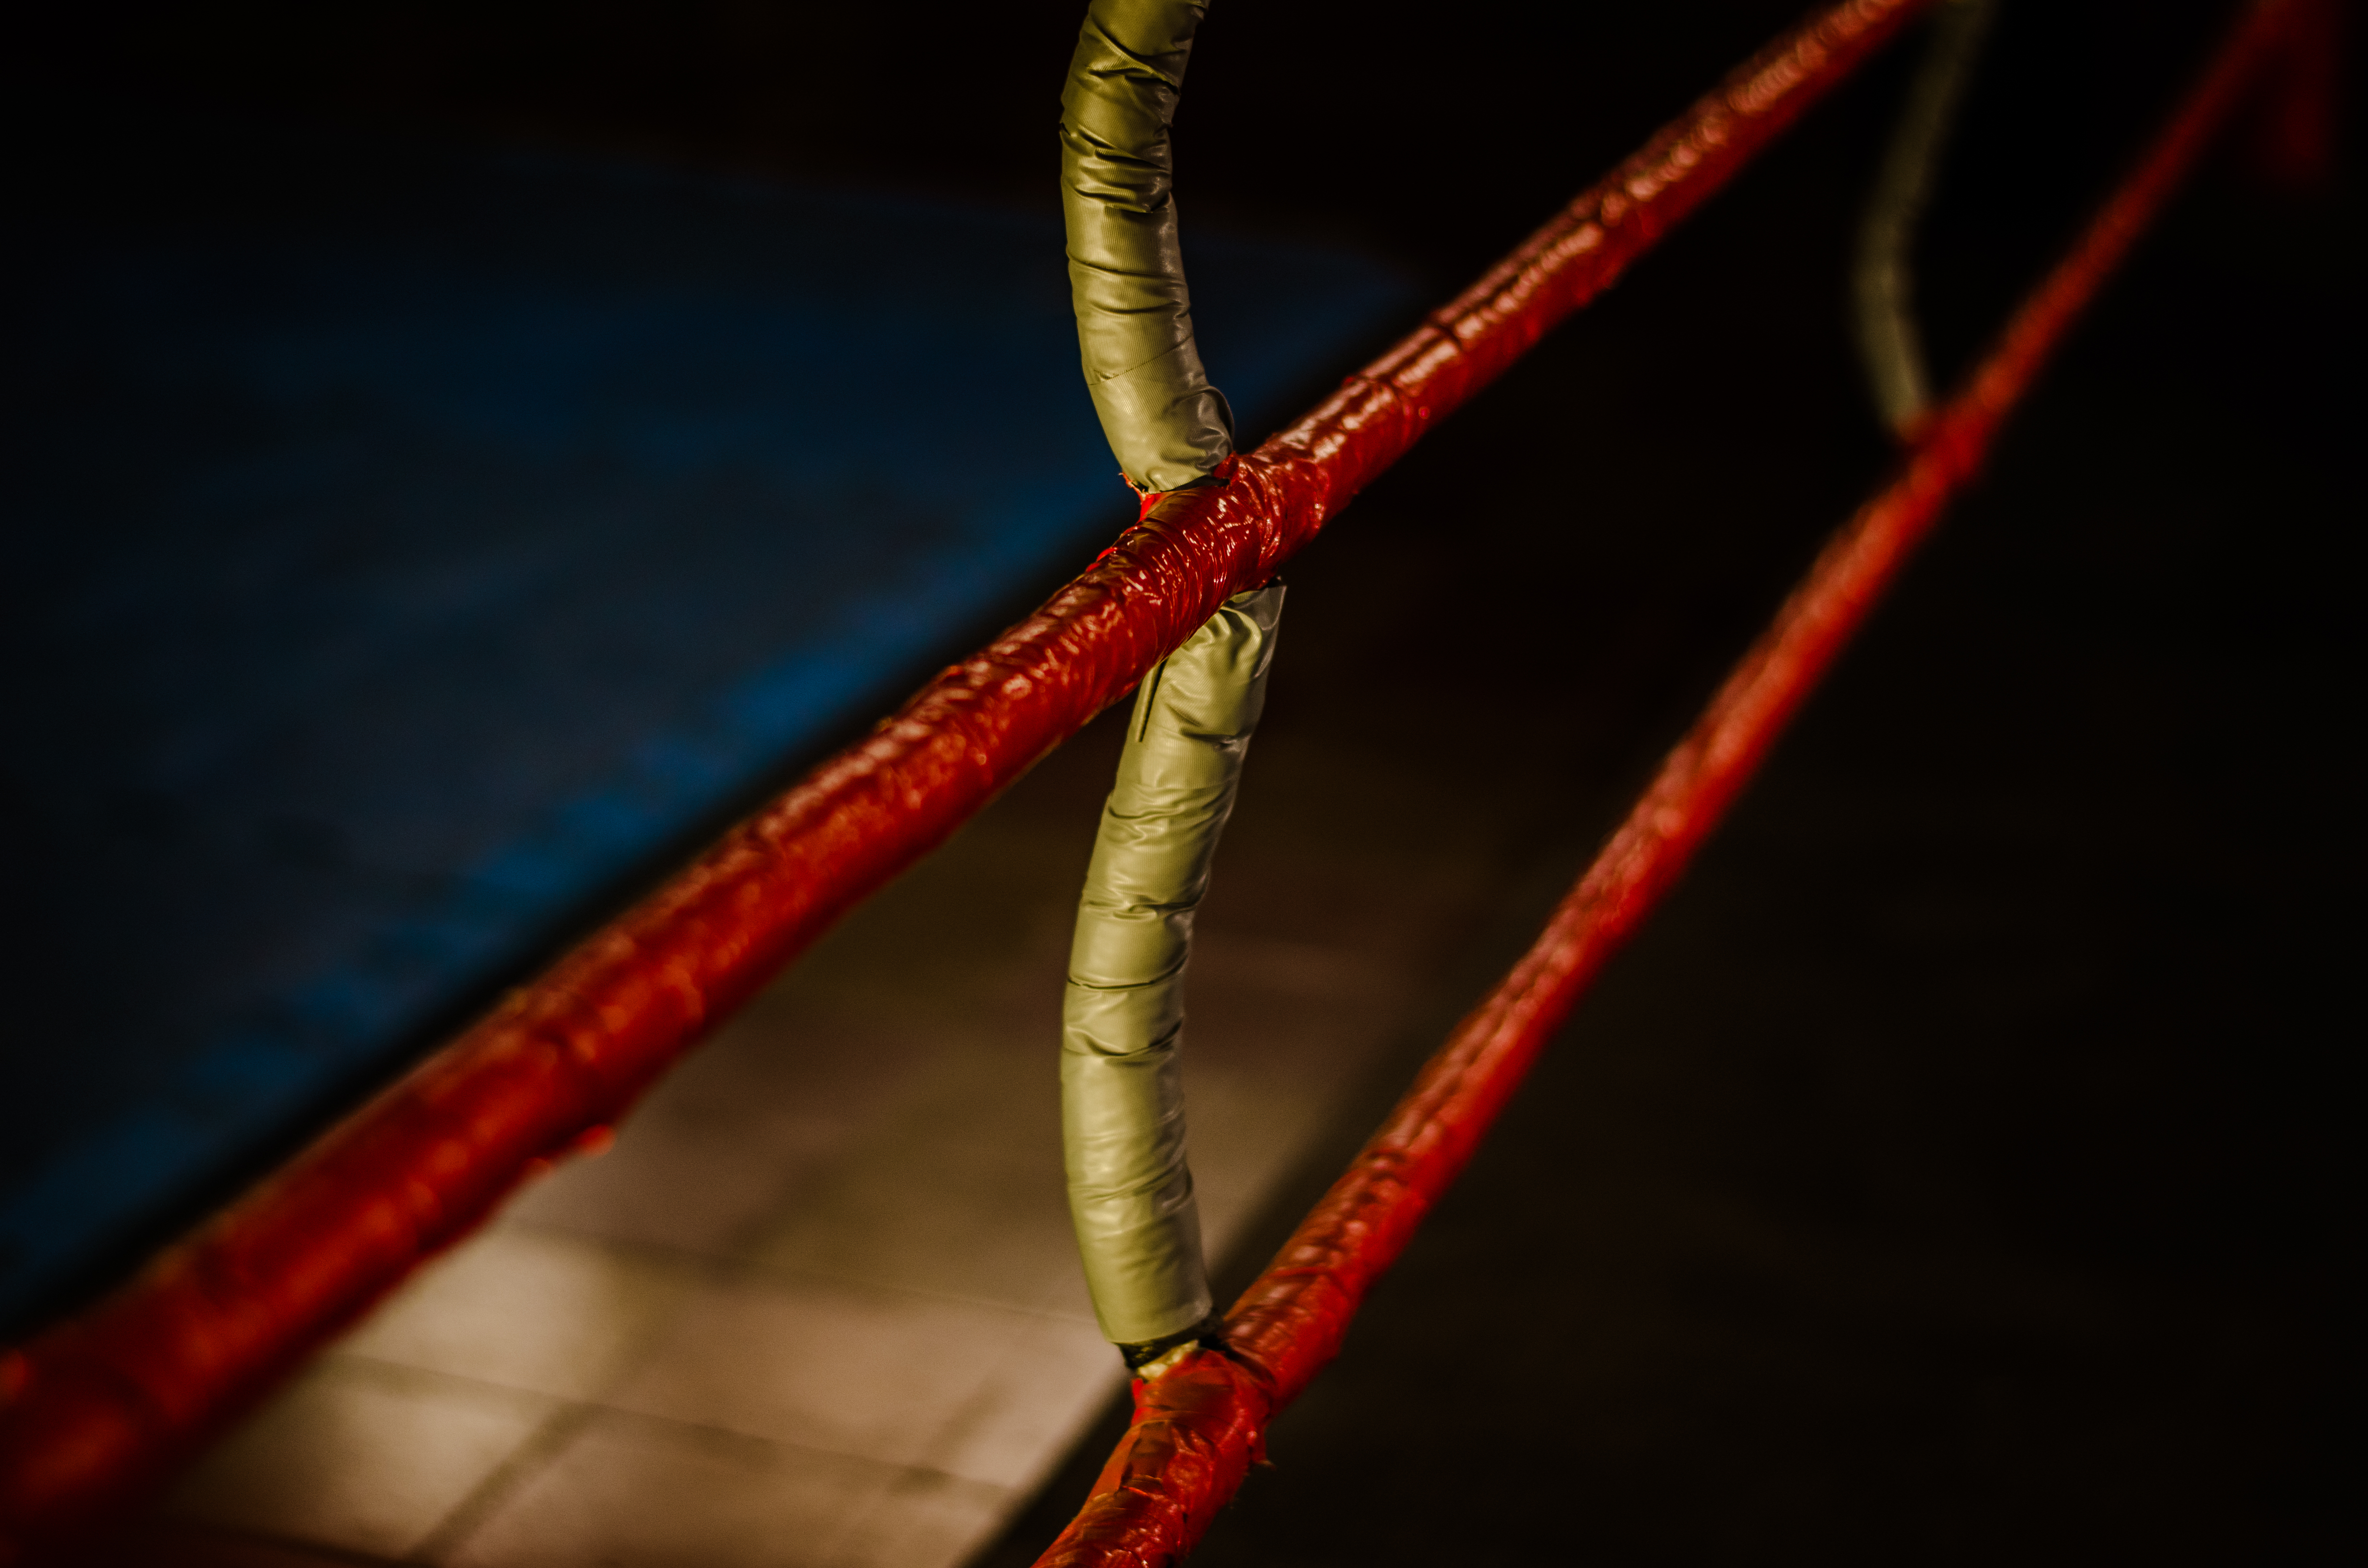
ring, boxing, fight, quadrilateral, colors, ropes, red, rope, macro photography, darkness, photography, plant stem, knot